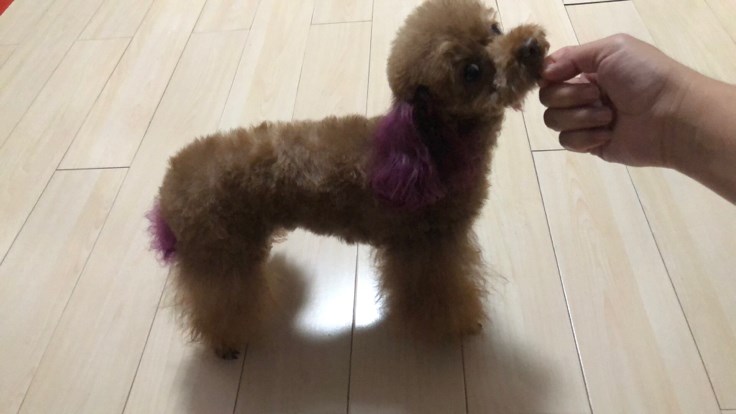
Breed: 7449-n000128-teddy